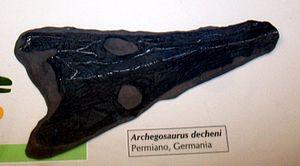
Archegosaurus est un genre éteint d’amphibiens temnospondyles qui vécu de l'Assélien au Wuchiapingien, étages du Permien, il y a de 299 à 254 millions d'années.